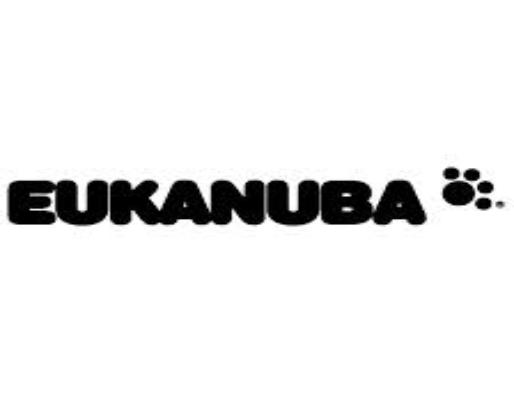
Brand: Eukanuba
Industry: Food